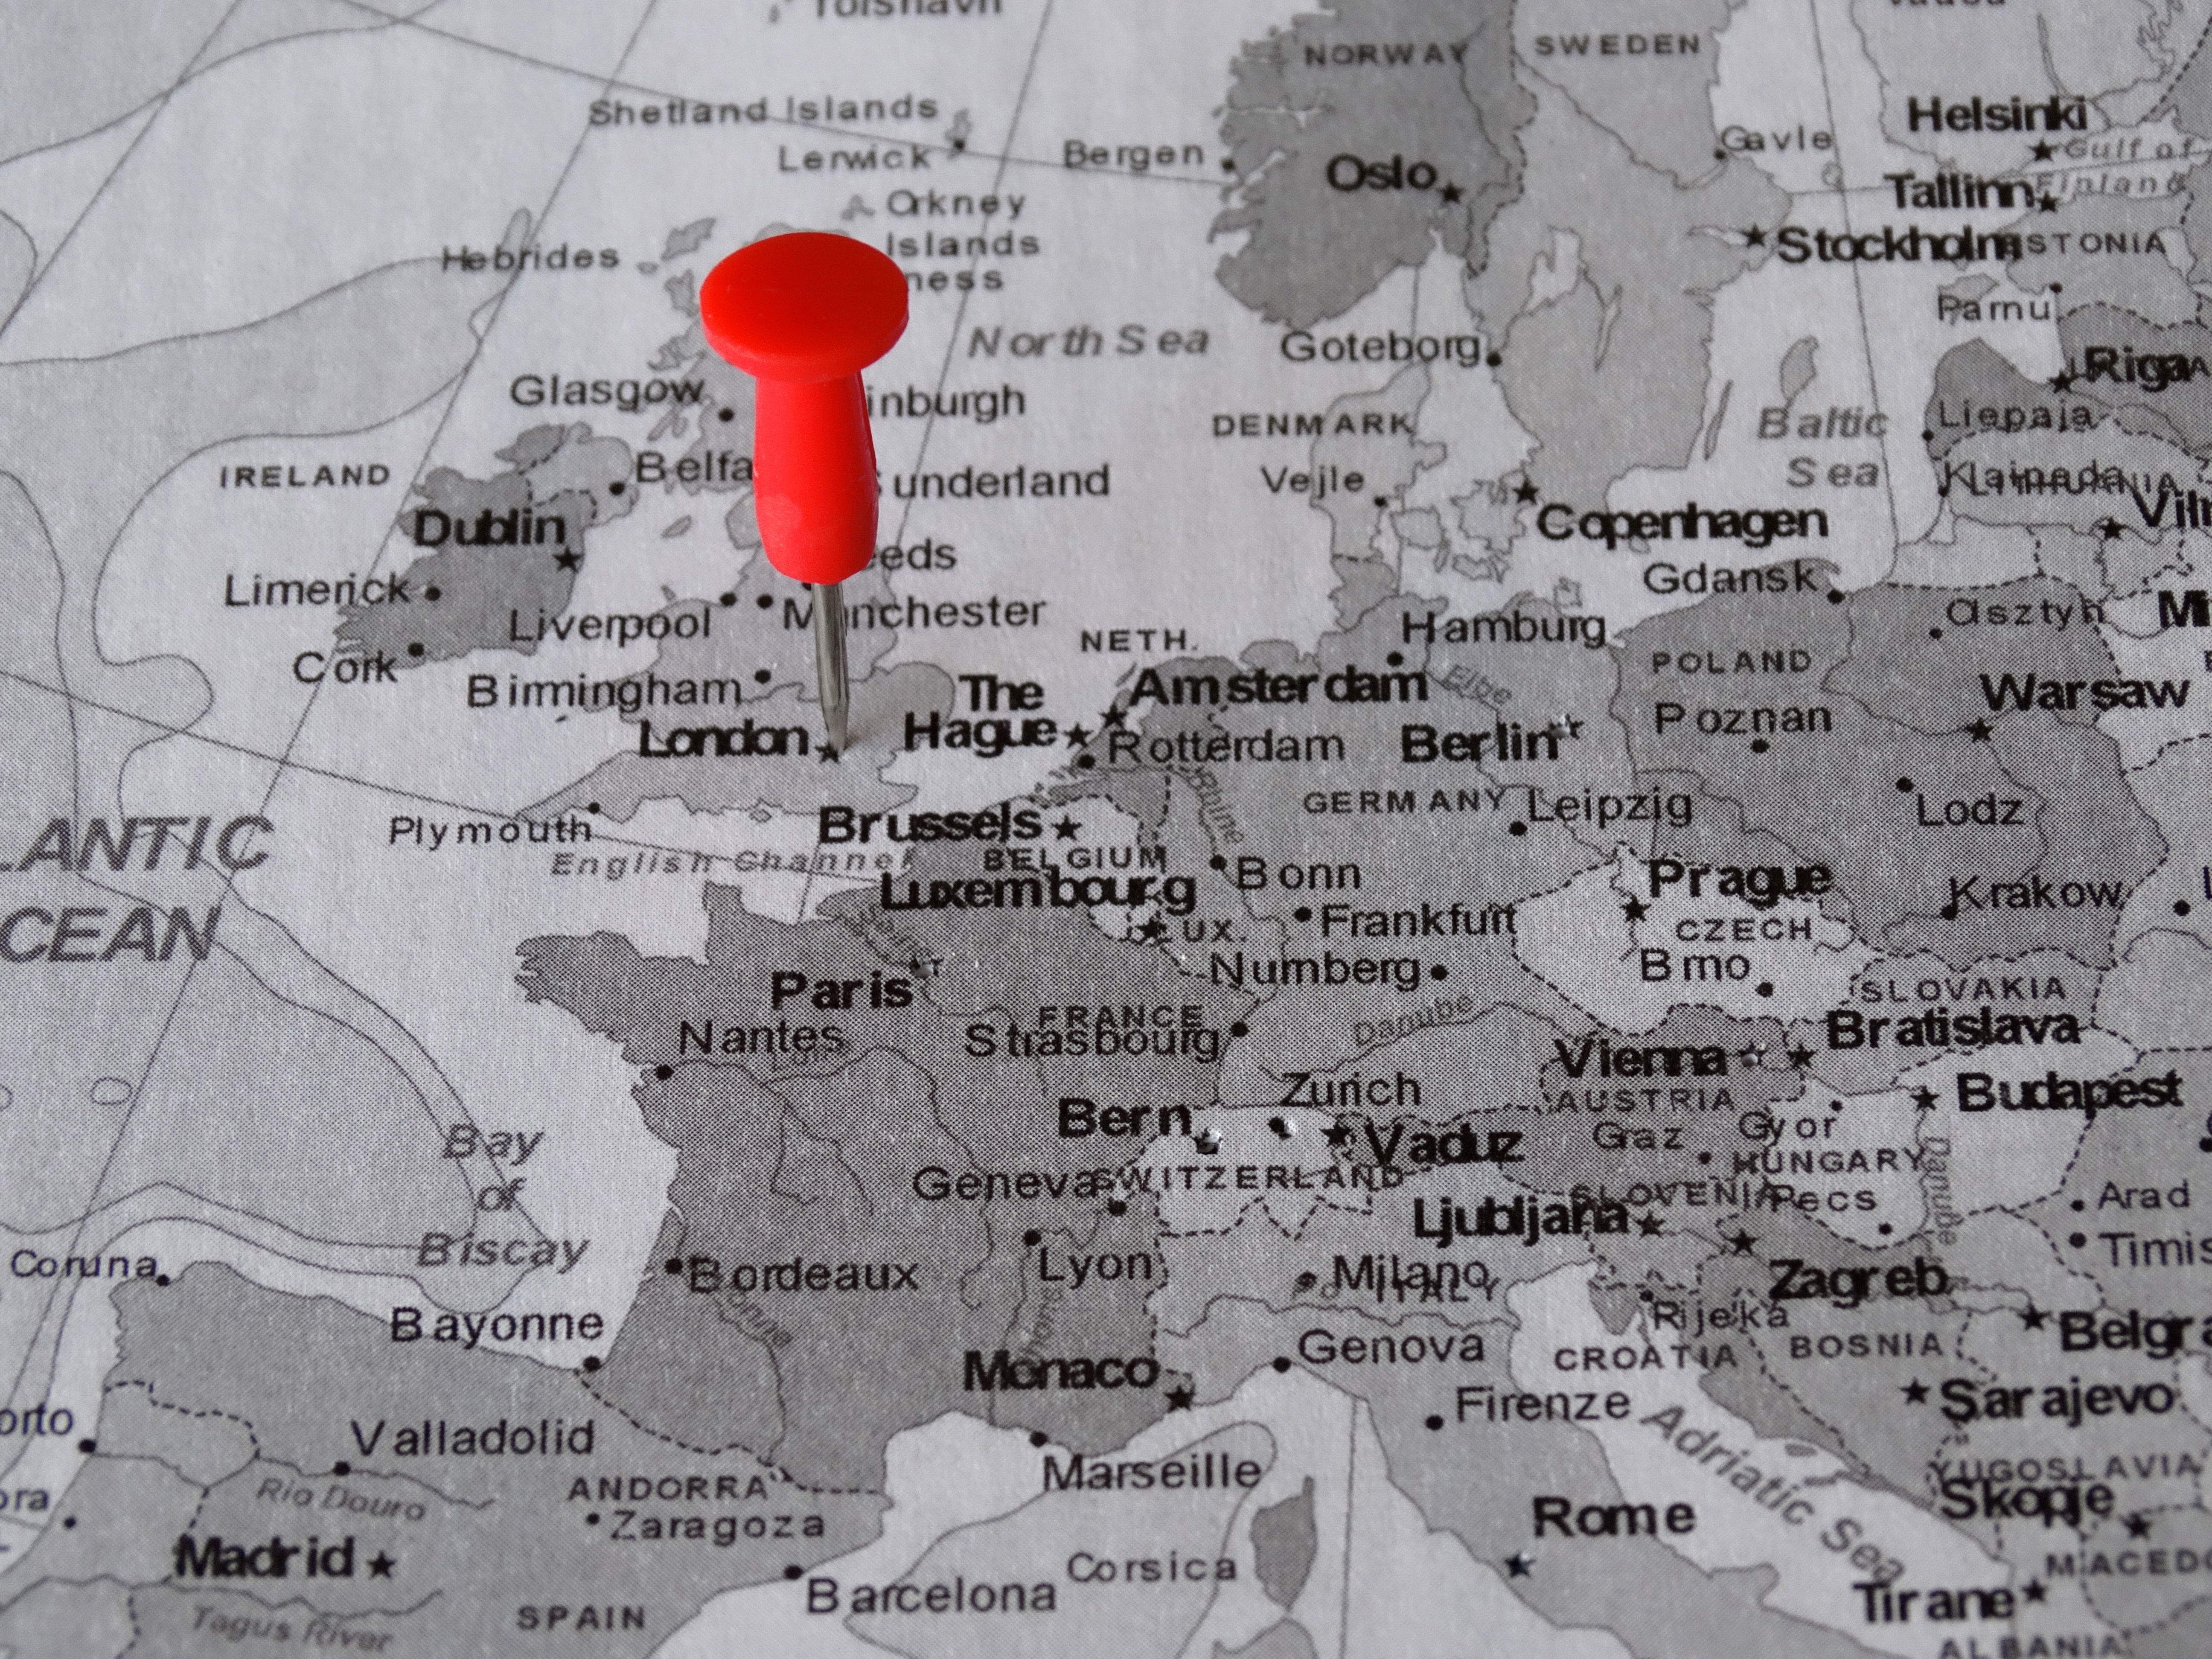
line, map, atlas, capital, london, pin, destination, meeting point, geological phenomenon